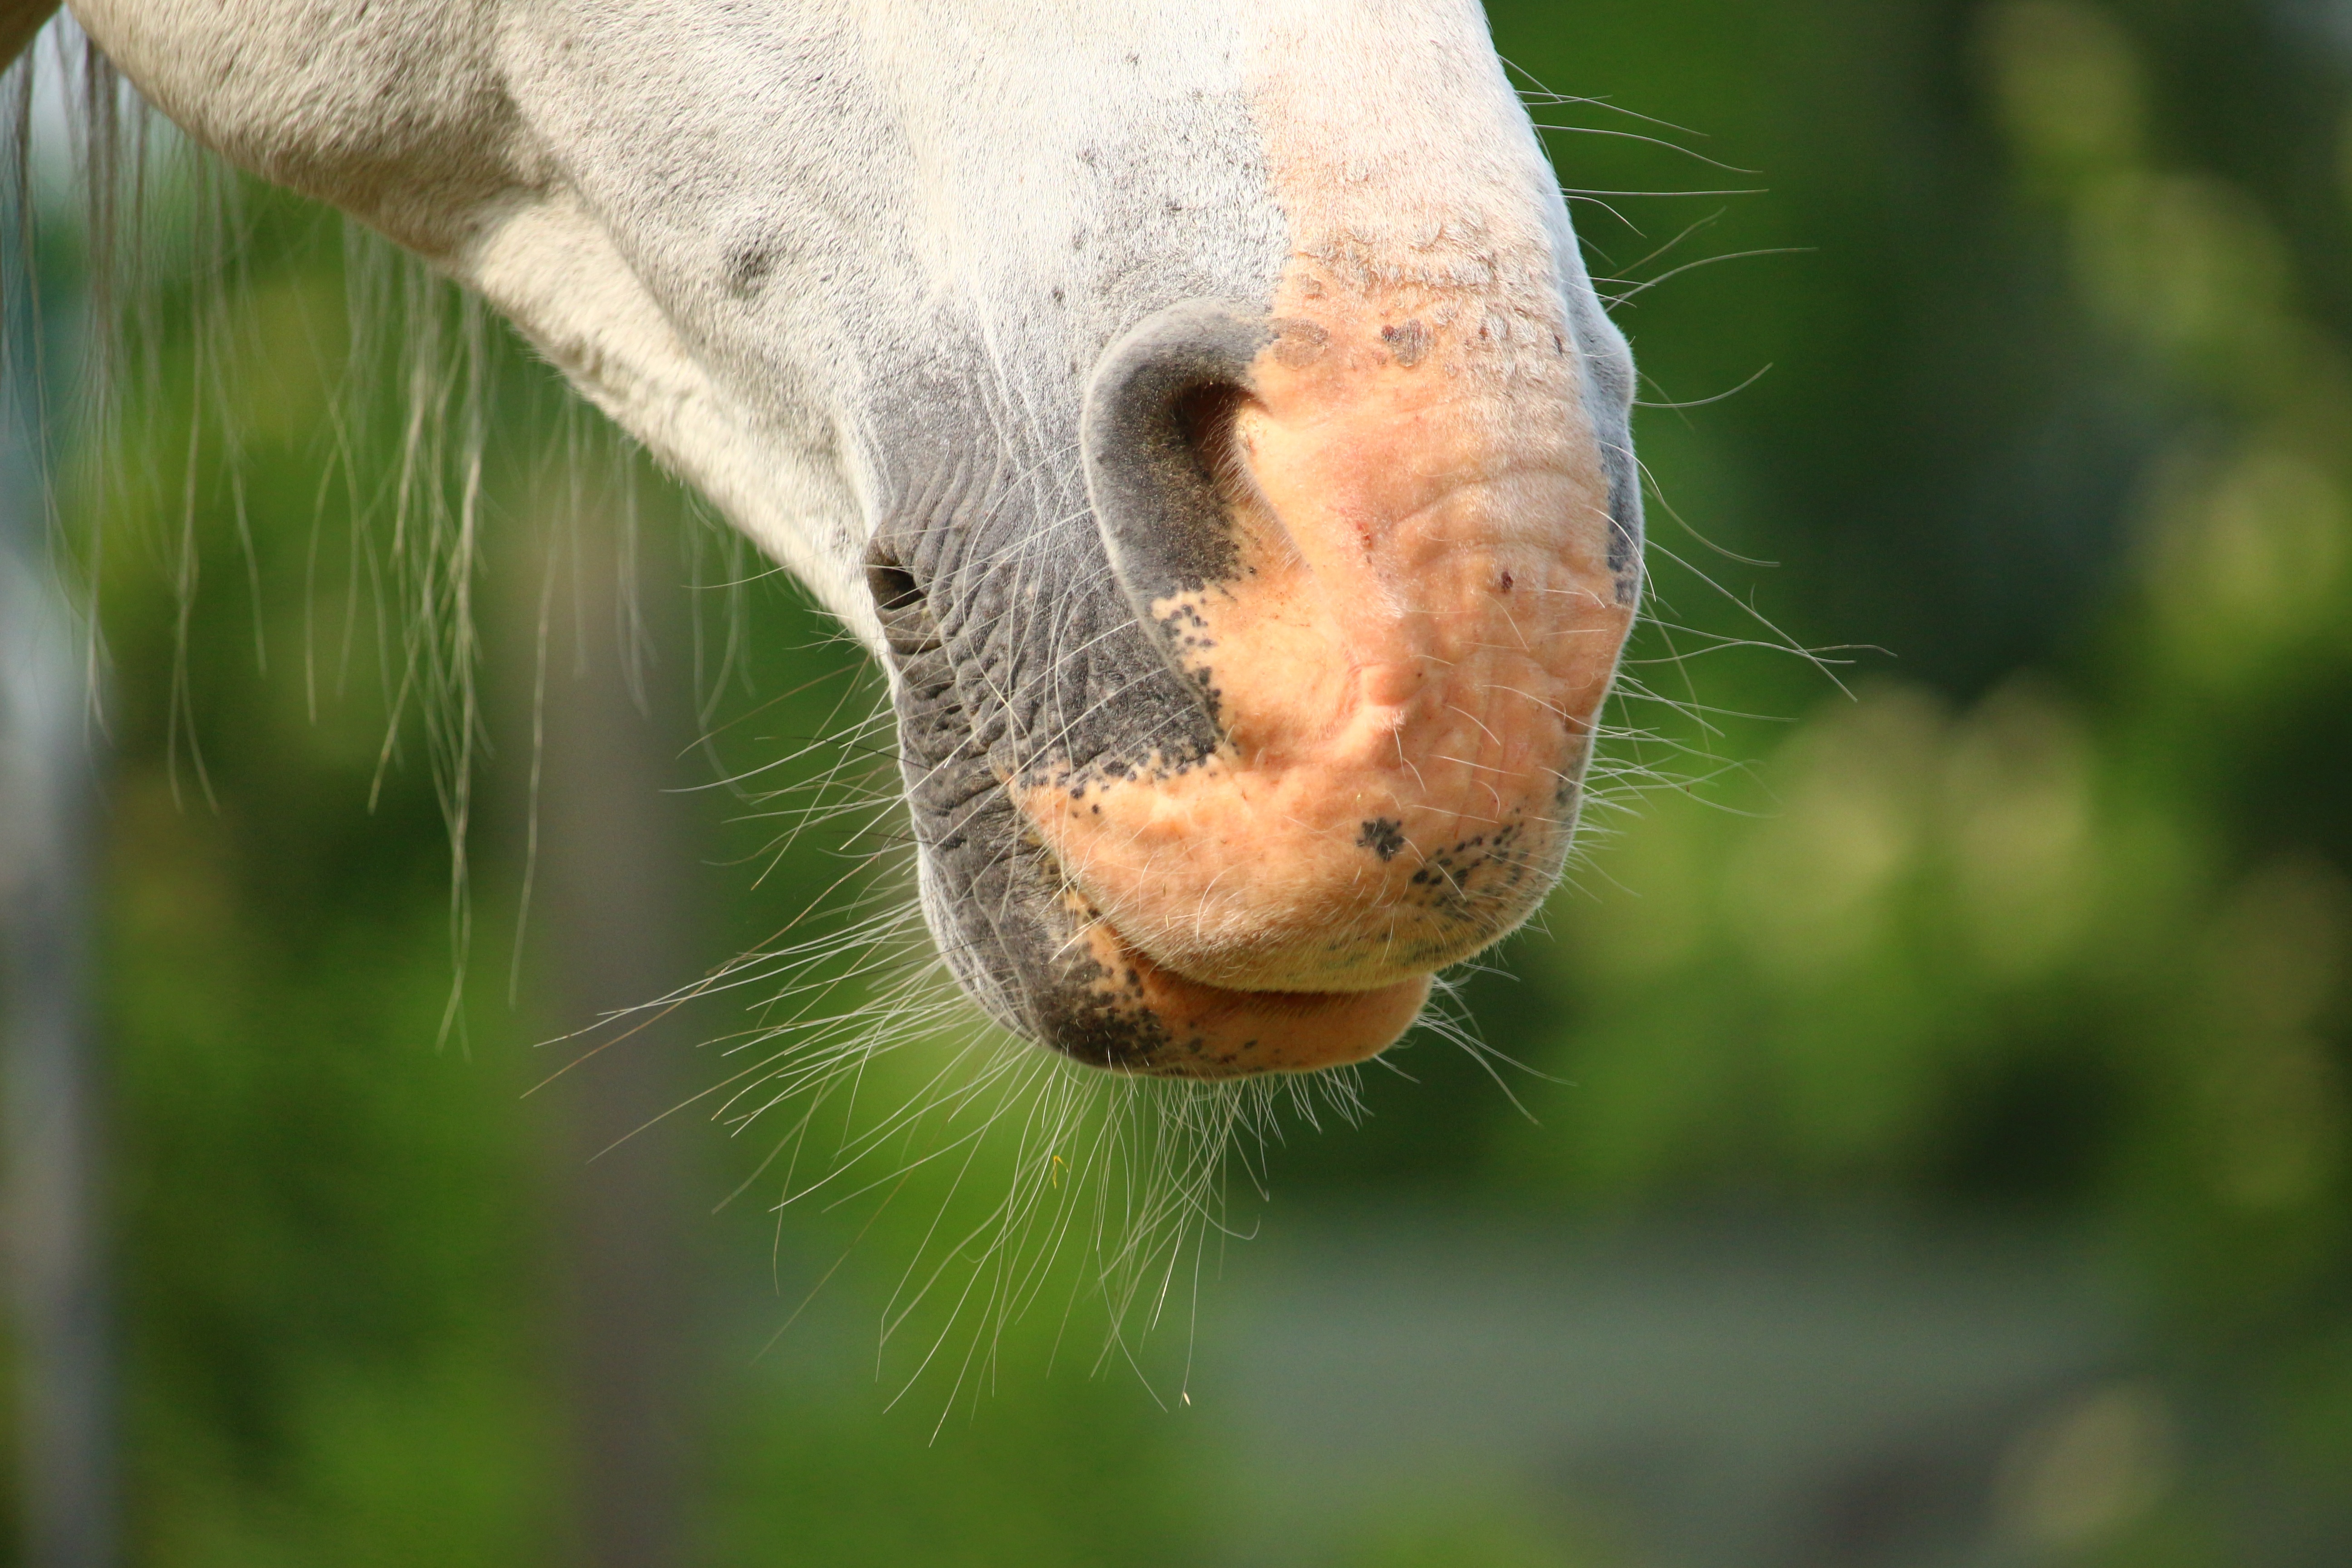
grass, meadow, wildlife, horse, fauna, close up, mold, horse head, nostrils, macro photography, thoroughbred arabian, horses mouth, grass family